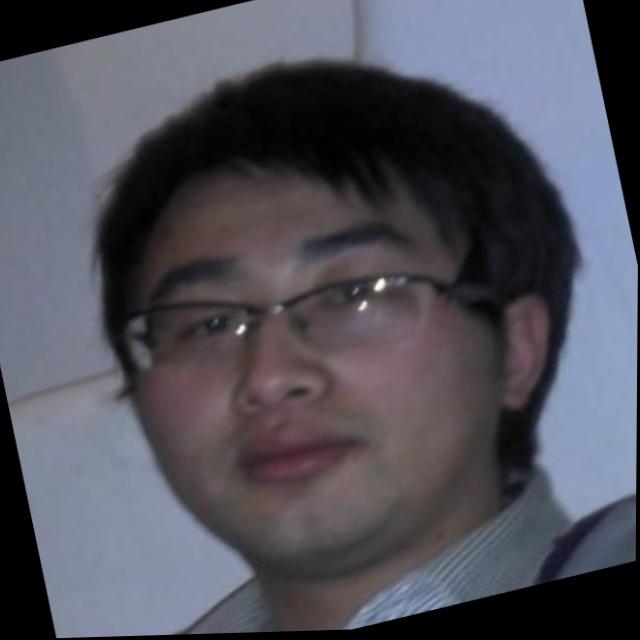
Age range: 21-44